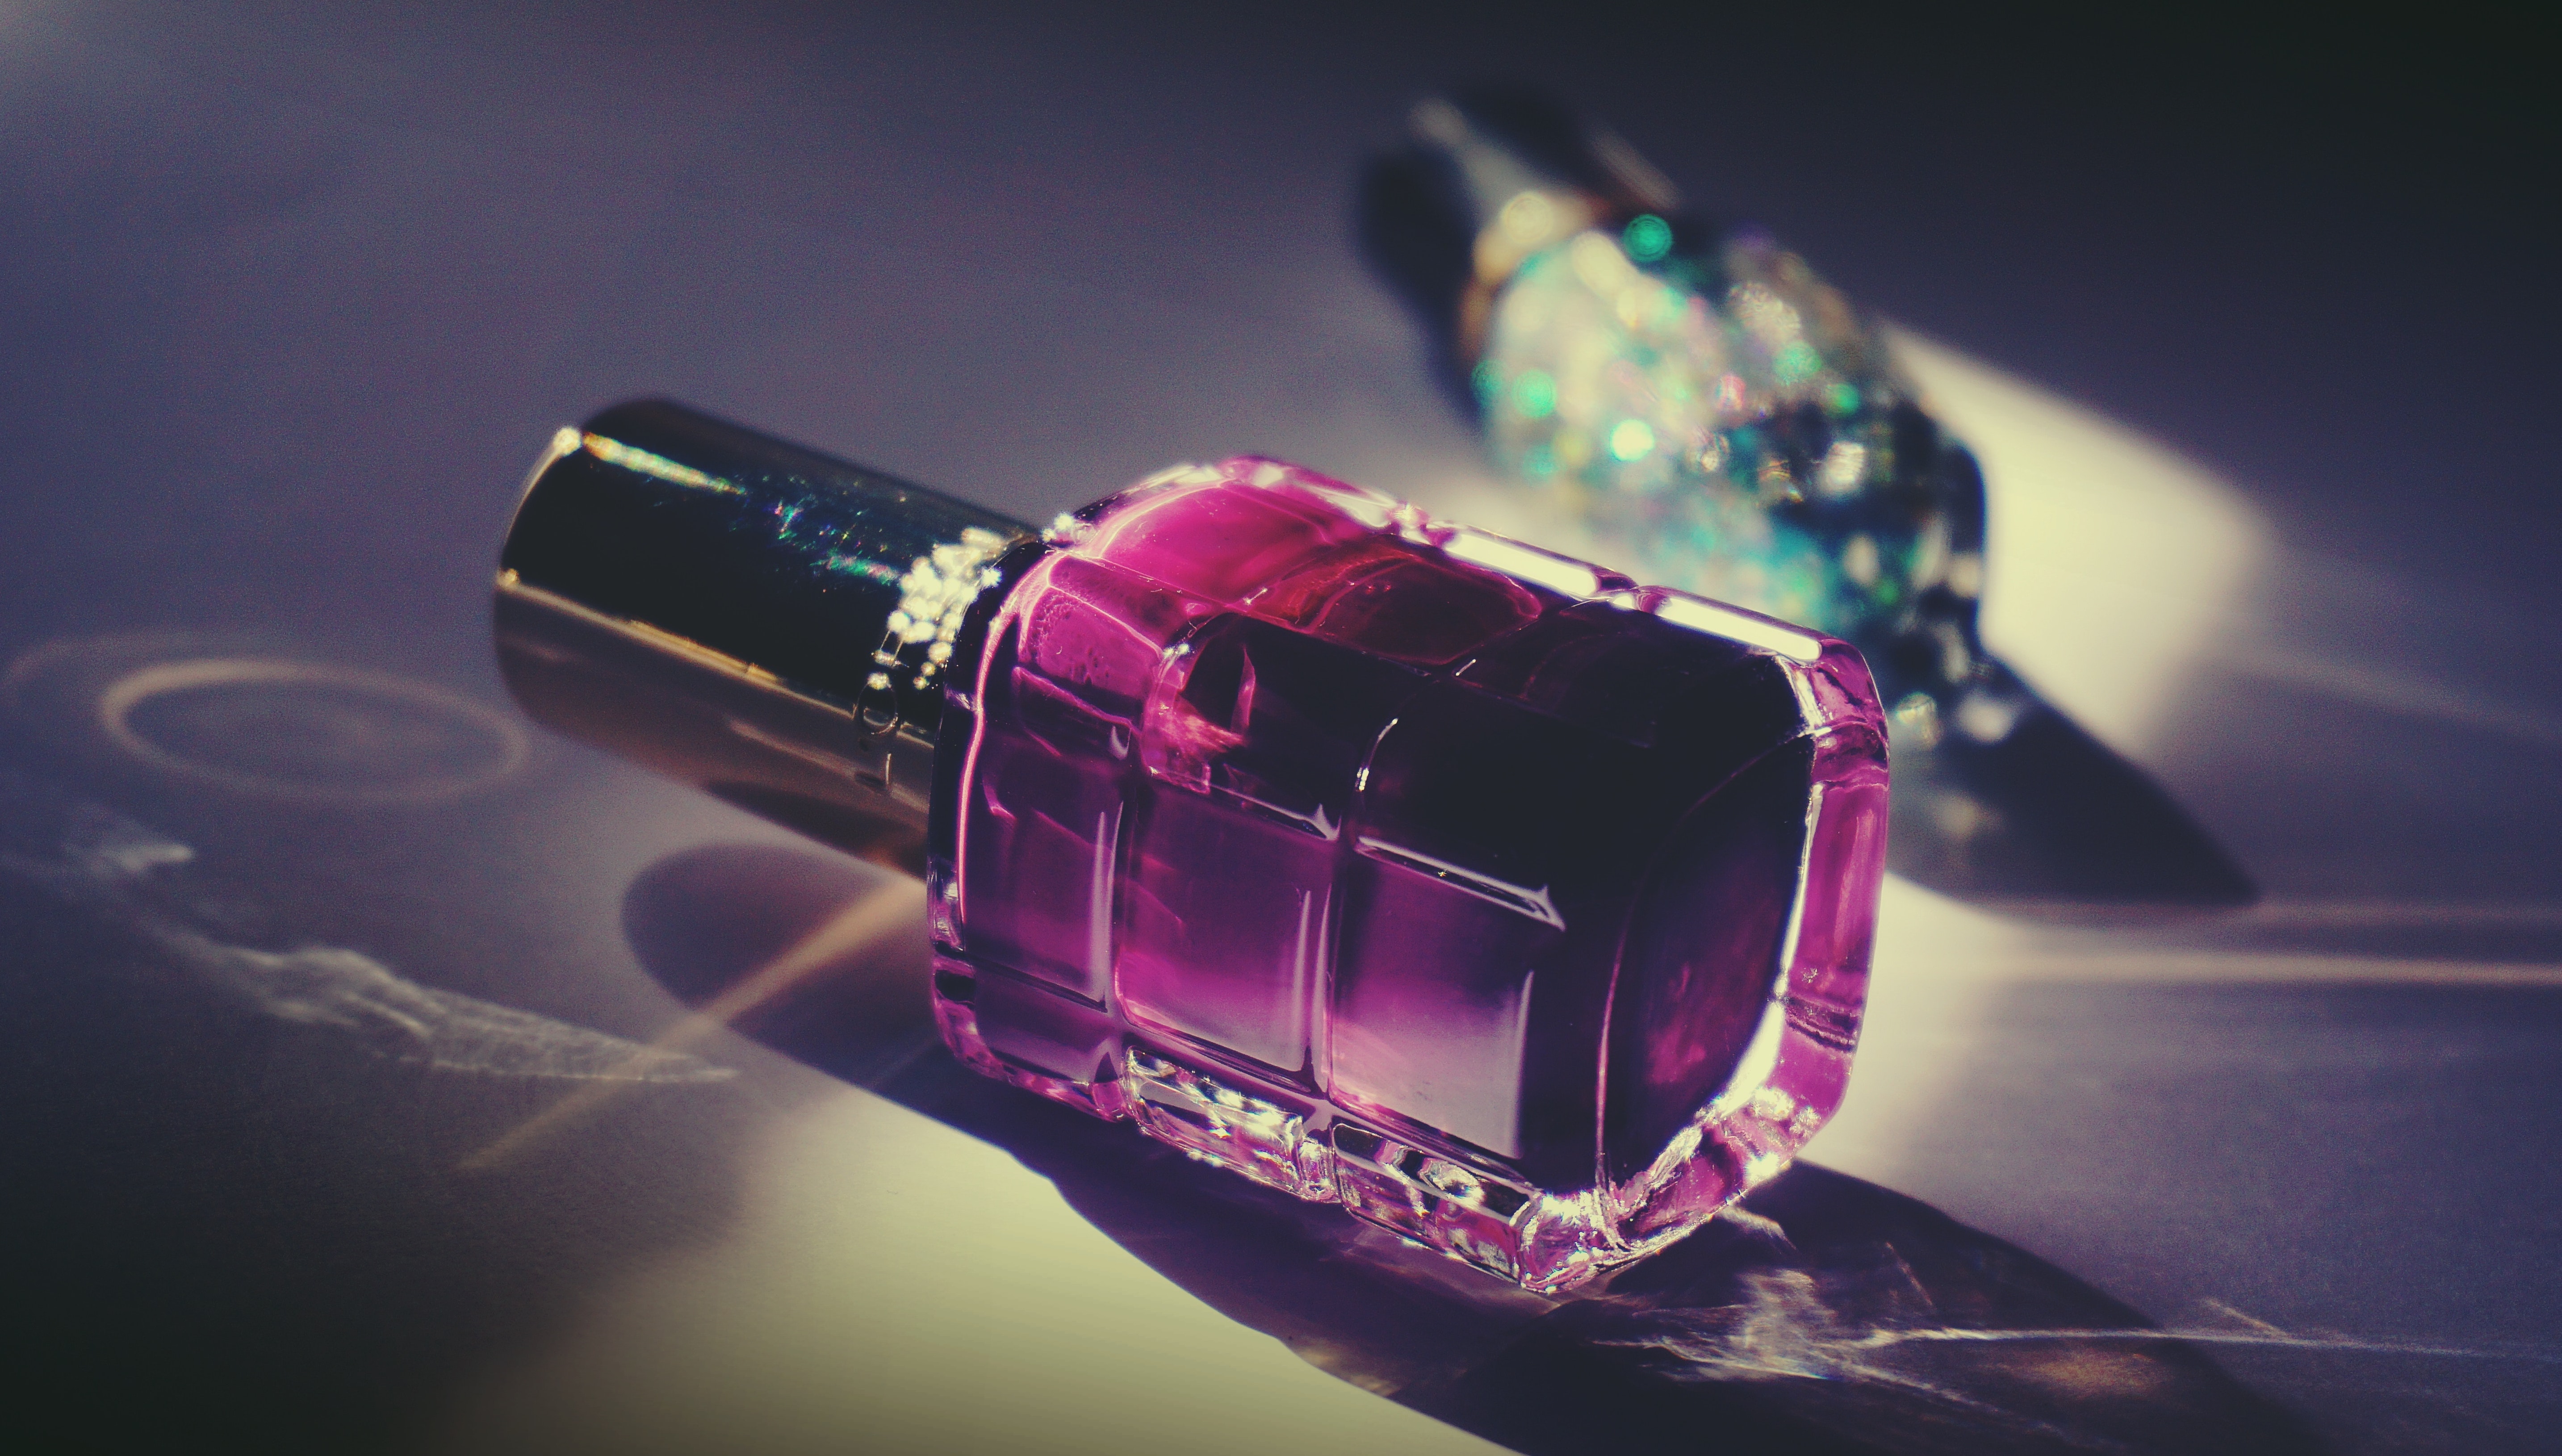
purple, cosmetics, macro photography, Material property, magenta, photography, nail care, perfume, nail polish, finger, still life photography, fashion accessory, liquid, fluid, reflection